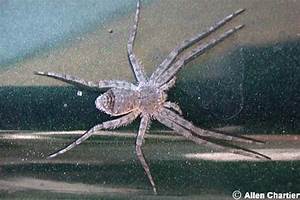
Label: ragno